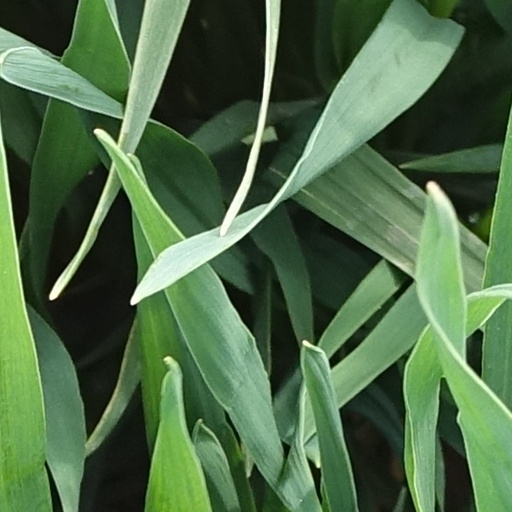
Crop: wheat